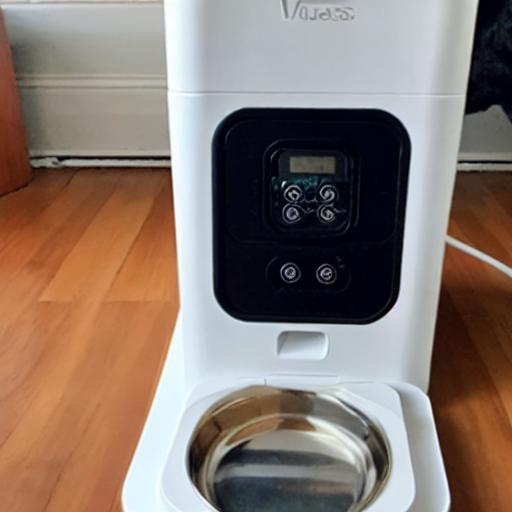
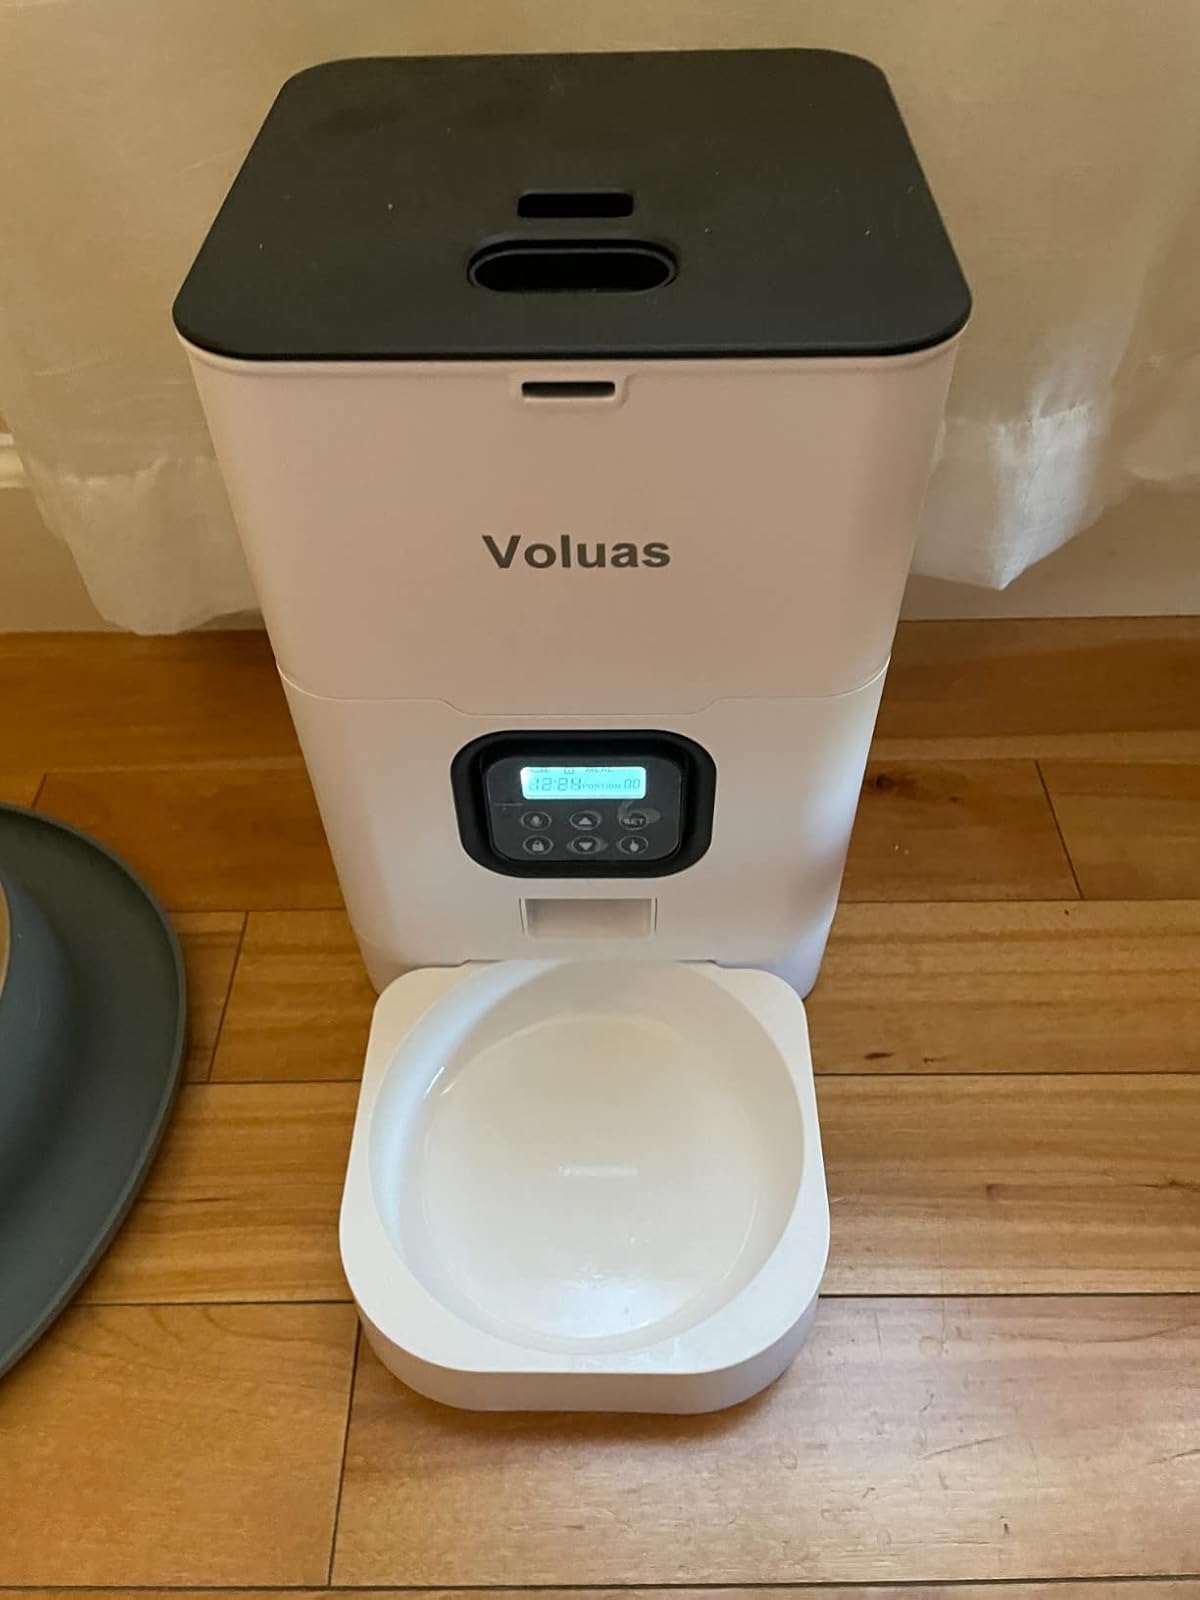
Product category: items_feeder
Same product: no